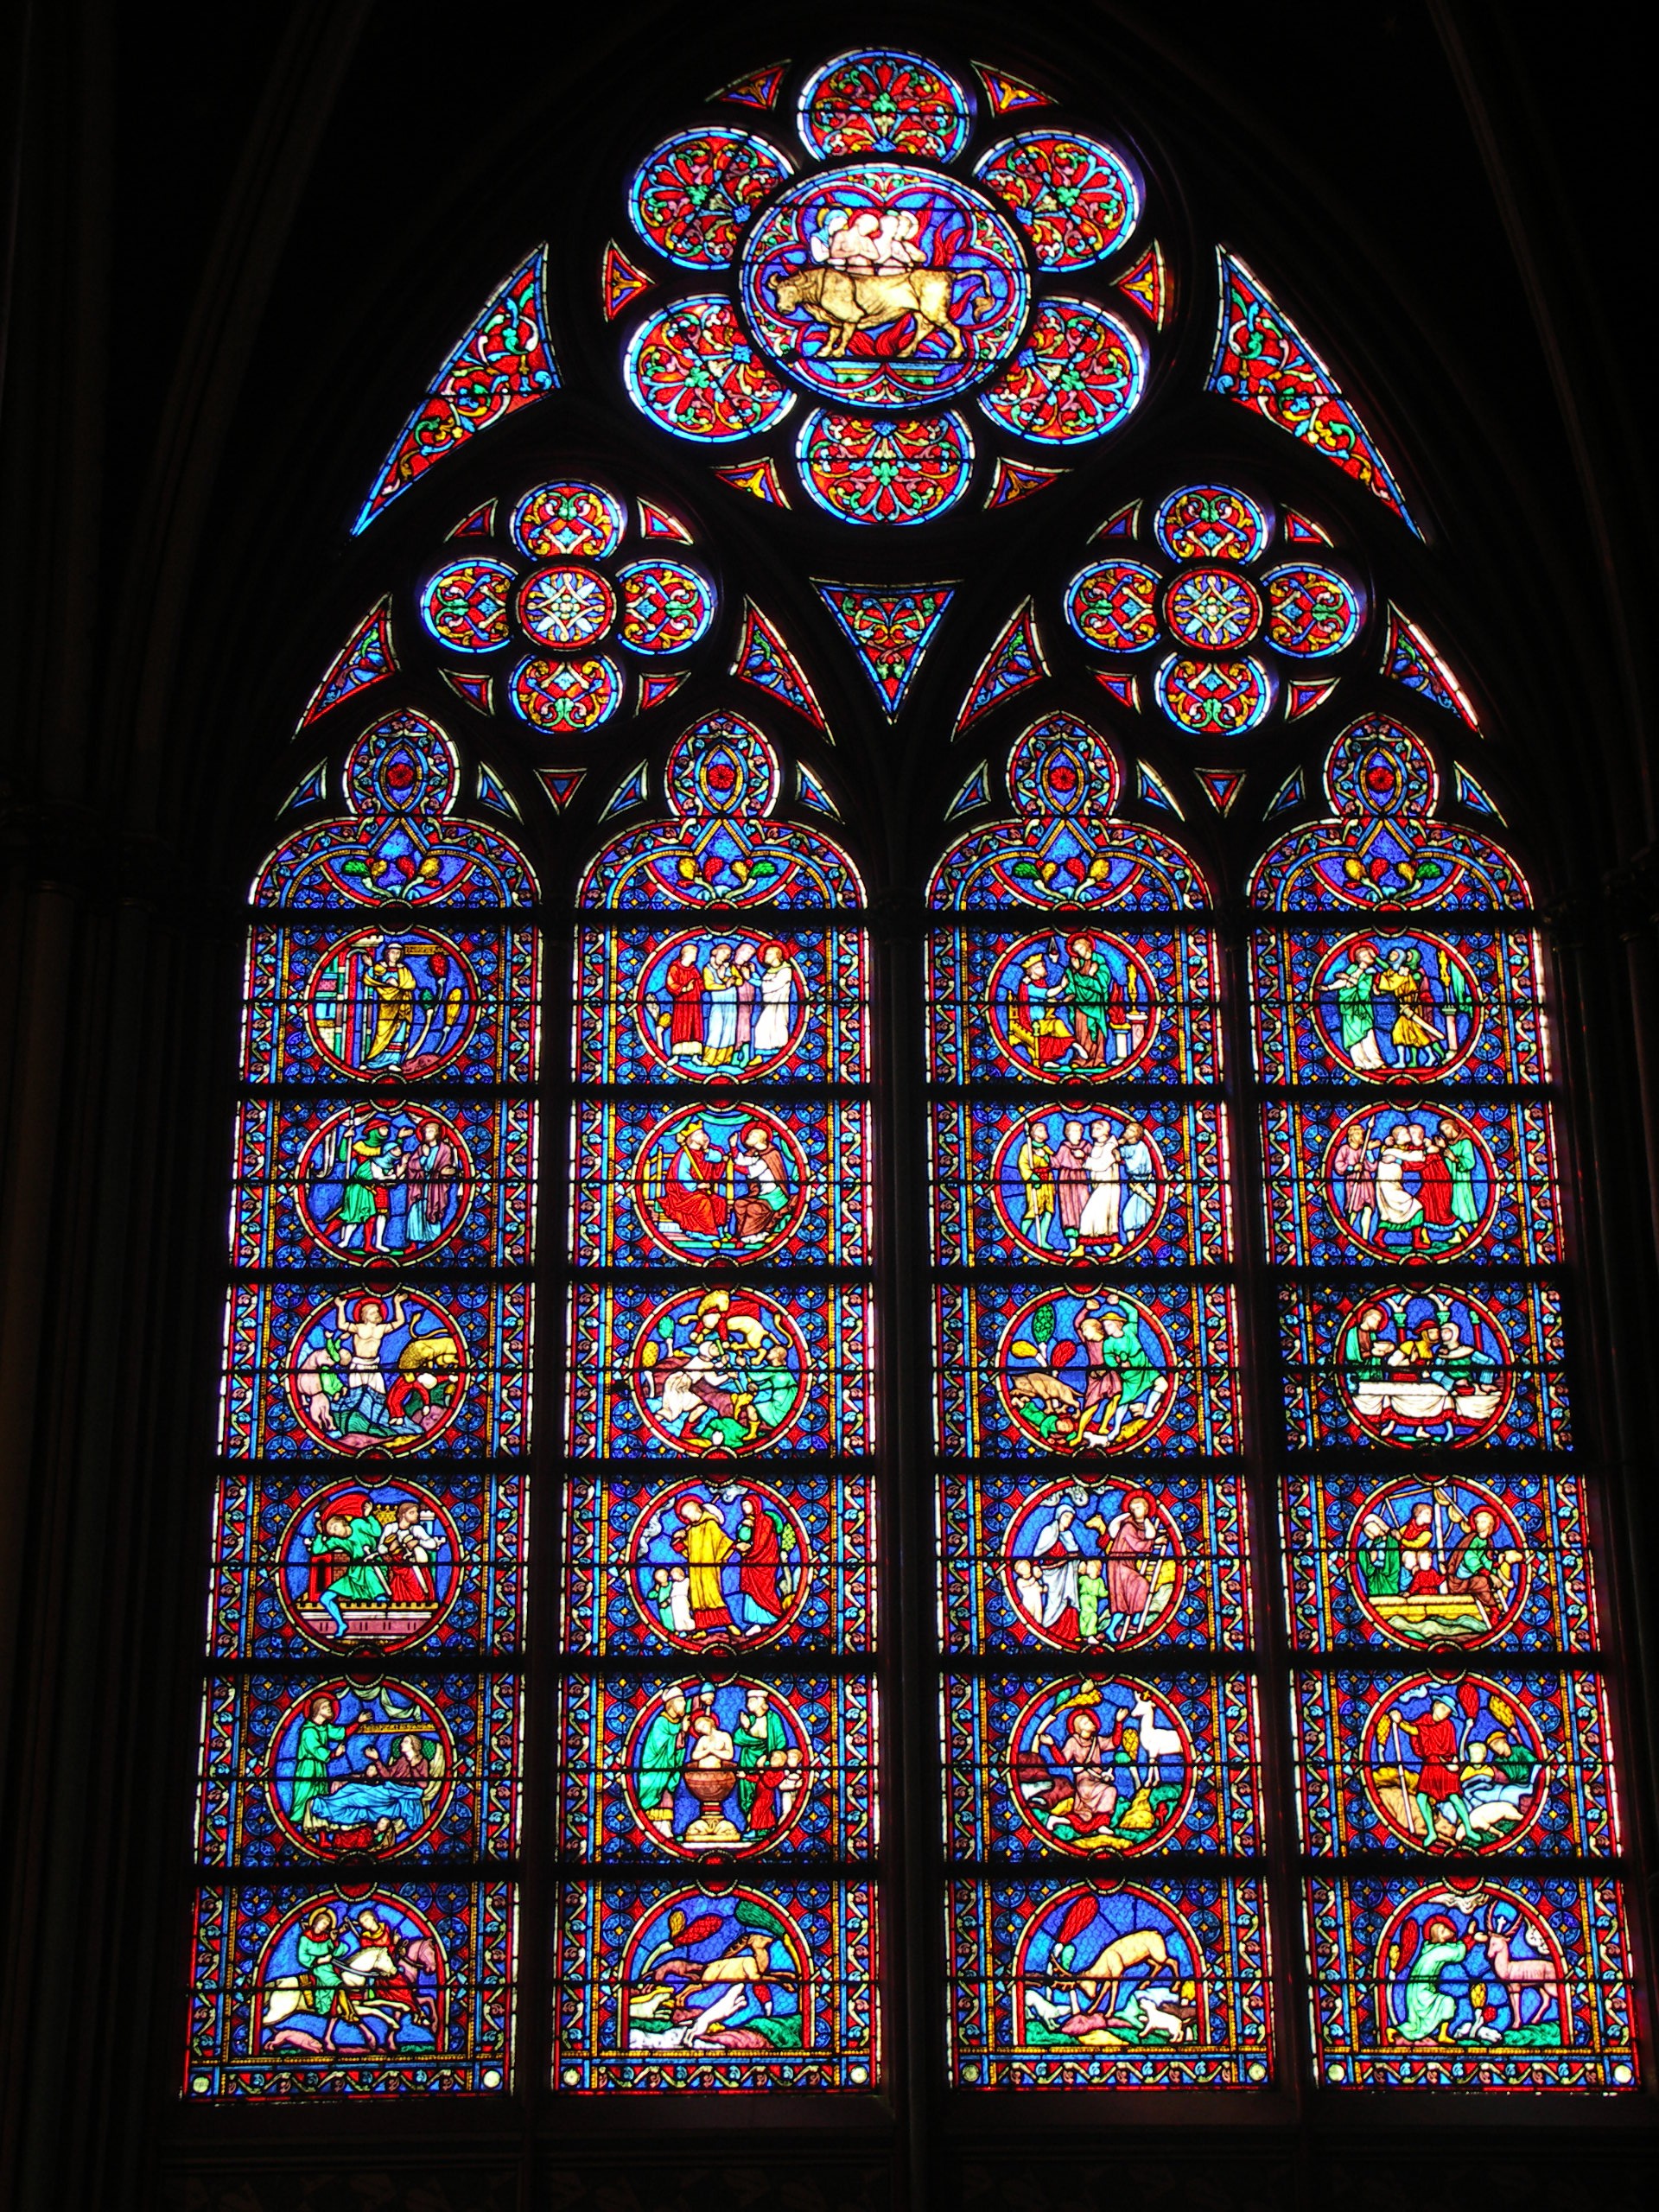
window, glass, paris, color, church, cathedral, material, stained glass, symmetry, old window, stained glass window, church window, window glass, notre dam